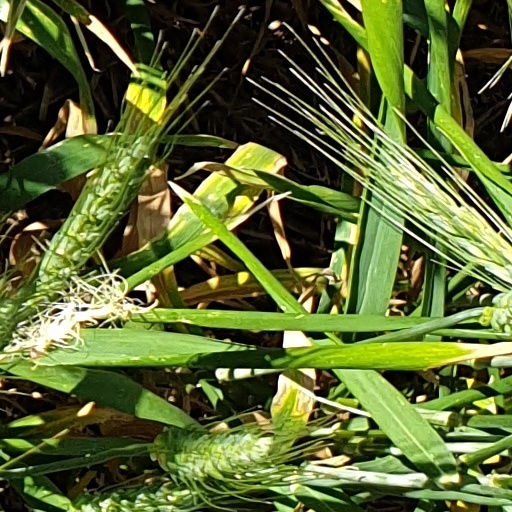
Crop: wheat